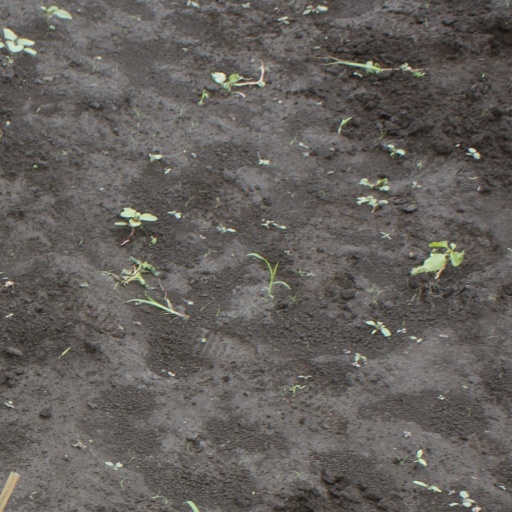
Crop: soybean